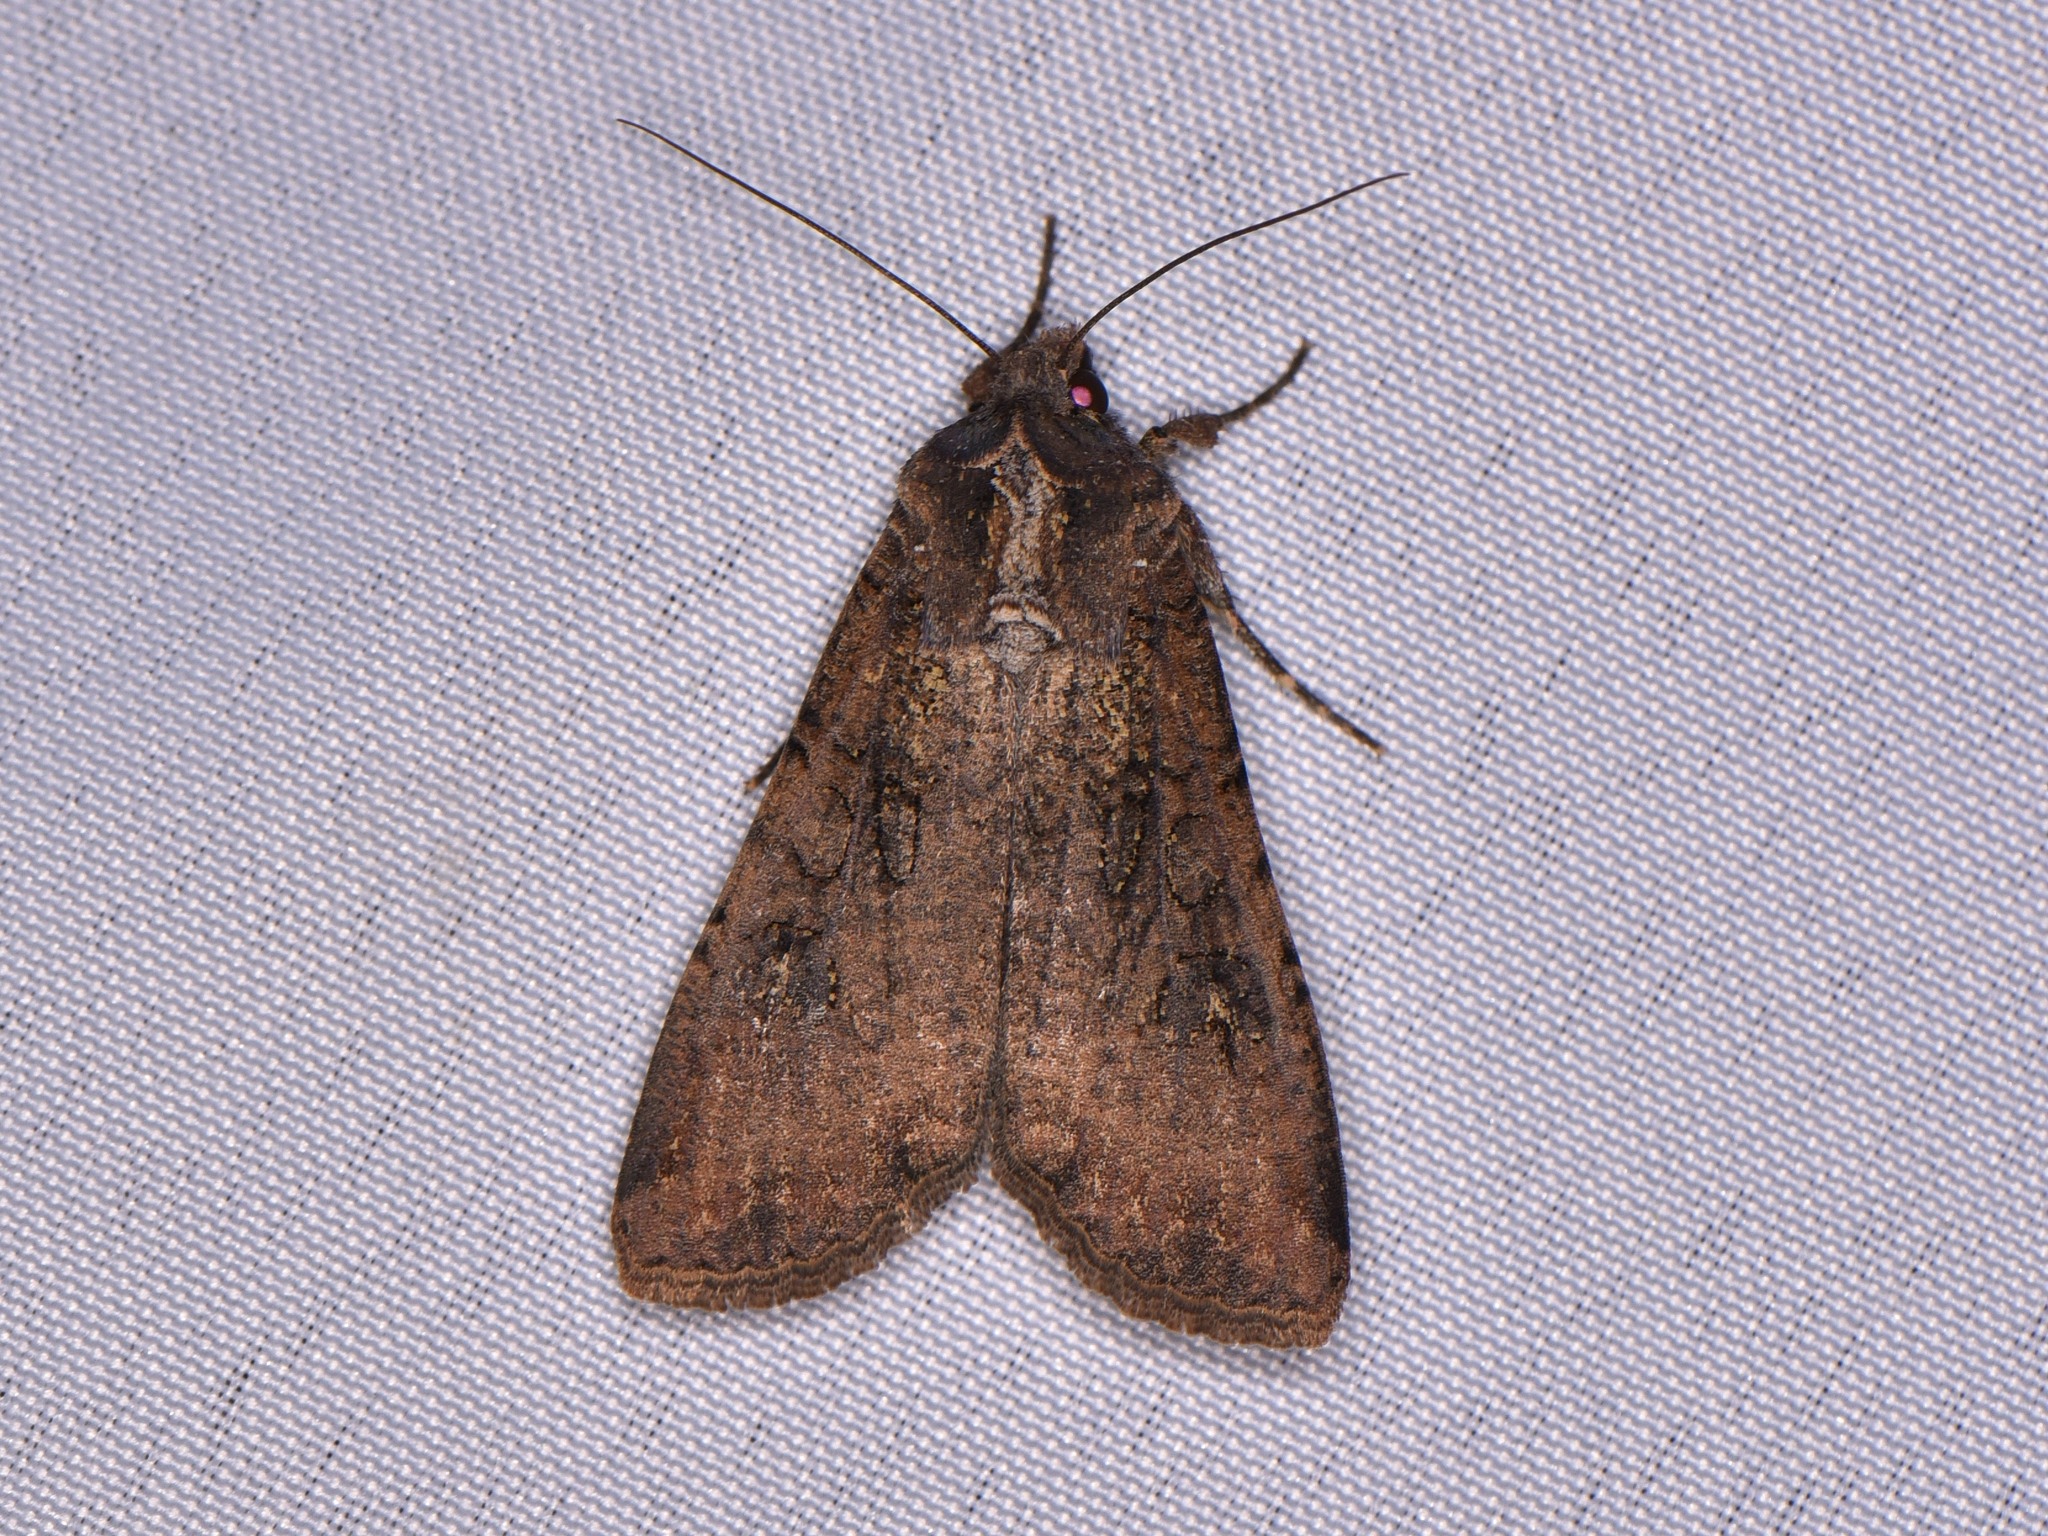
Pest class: cutworms